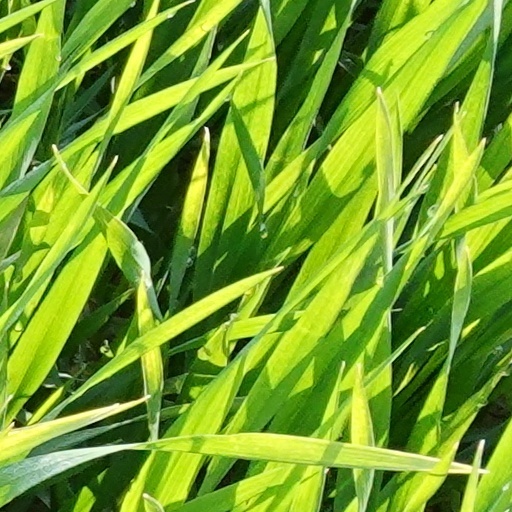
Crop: wheat